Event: Nepal Earthquake
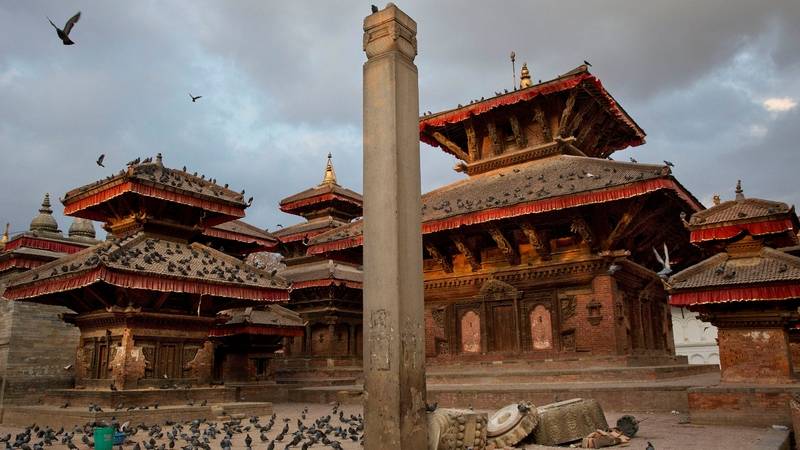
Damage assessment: no_damage